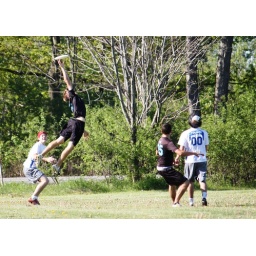
Hunter over red hat